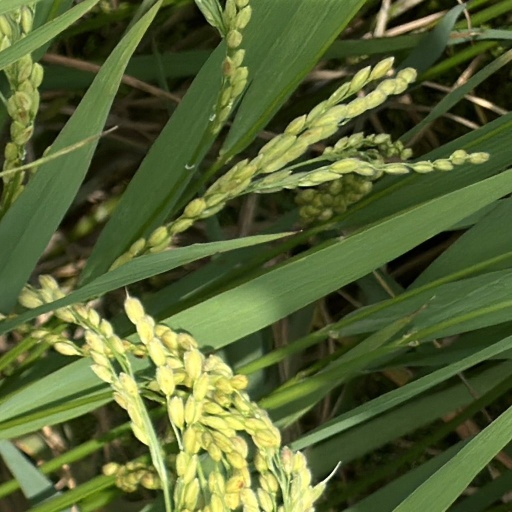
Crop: rice